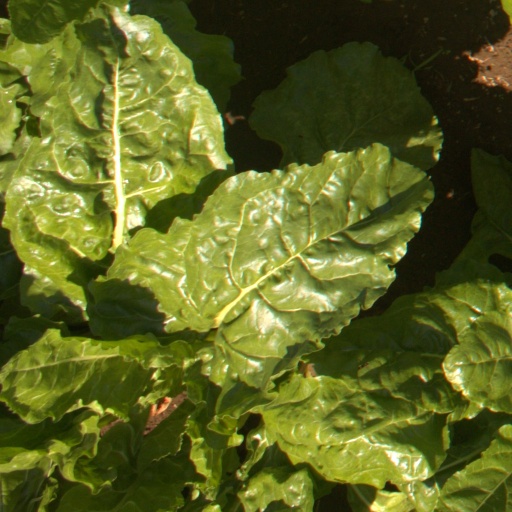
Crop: sugar beet